History of modern Greece

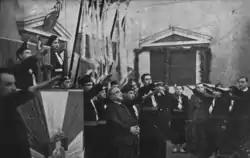
The conservative regime of Ioannis Metaxas (4th of August Regime) adopted many of the ideas and symbolism of Italian Fascism. Here members of the National Organisation of Youth give the Roman salute to Metaxas.

With the end of the war in November 1918, the moribund Ottoman Empire was ready to be carved up among the victors, and Greece now expected the Allies to deliver on their promises. In no small measure through the diplomatic efforts of Venizelos, Greece secured Western Thrace in the Treaty of Neuilly in November 1919 and Eastern Thrace and a zone around Smyrna in western Anatolia (already under Greek administration as the Occupation of Smyrna since May 1919) in the Treaty of Sèvres of August 1920. The future of Constantinople was left to be determined. But at the same time, a Turkish National Movement rose in Turkey led by Mustafa Kemal (later Kemal Atatürk), who set up a rival government in Ankara and was engaged in fighting the Greek army.